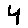
Label: 4